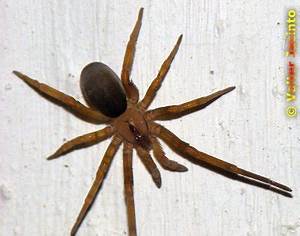
Label: spider